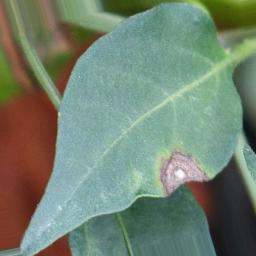
Label: cercospora